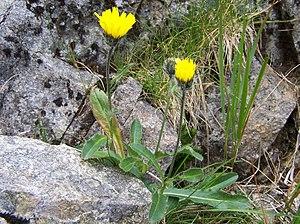
La flore du massif des Vosges se répartit entre un étage collinéen, un étage montagnard et un étage subalpin. L'étage collinéen s'étend jusqu'à 500 mètres d'altitude environ. Entre 500 et 1 000 mètres se situe l'étage montagnard, puis au-delà, l'étage subalpin dont le point culminant est le Grand Ballon, à 1 424 mètres. Les différentes conditions environnementales sont à l'origine d'une végétation variée. Du fait de l'orientation nord-sud de la zone montagneuse, il existe un contraste marqué entre l'est et l'ouest, les vents d'ouest apportant les précipitations qui tombent en abondance sur le versant lorrain et les sommets, alors que le versant alsacien est plus sec.